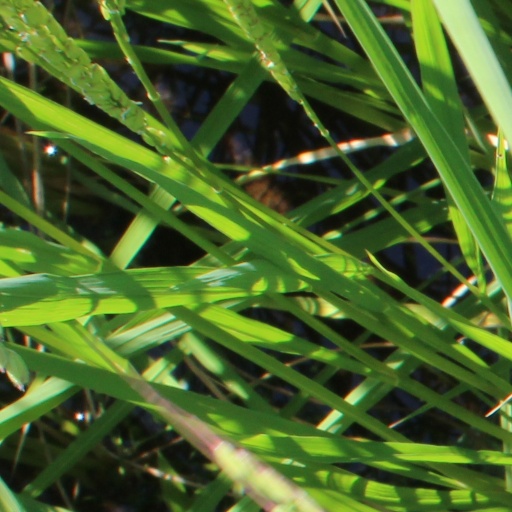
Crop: rice